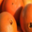
Label: orange